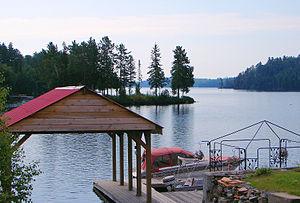
Rivière-Kipawa est un ancien territoire non organisé de la province de Québec au Canada située dans la municipalité régionale de comté de Témiscamingue en Abitibi-Témiscamingue. Il a été divisé en deux territoires distincts en 2005 : Laniel et Les Lacs-du-Témiscamingue.
Laniel est un territoire non organisé situé dans la municipalité régionale de comté du Témiscamingue, dans la région administrative de l'Abitibi-Témiscamingue, au Québec.